Field hockey at the 2018 Asian Games – Women's qualification

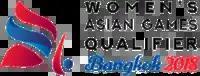

The qualification for the 2018 Asian Games Field hockey women's tournament was held from 12 to 20 January 2018 in Bangkok, Thailand at the Queen Sirikit 60th Anniversary Stadium.